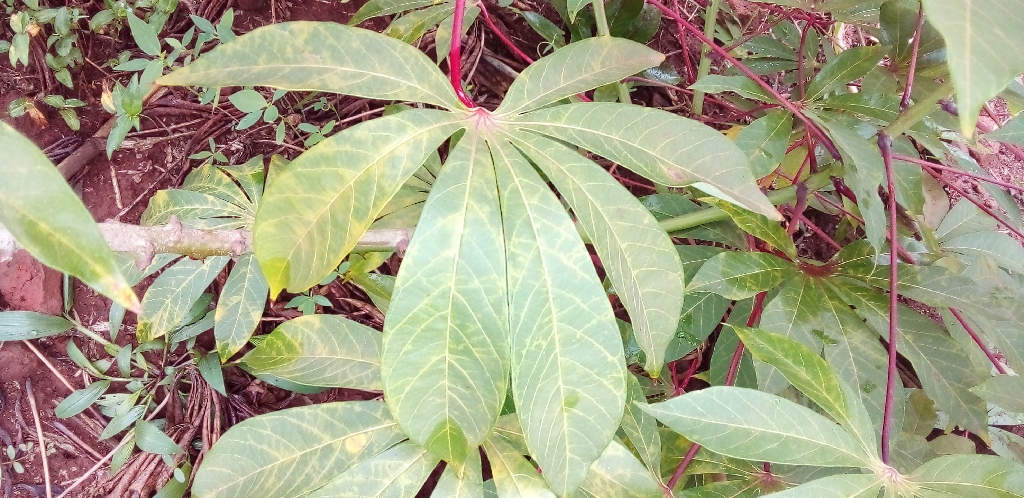
Label: cassava brown streak disease (cbsd)